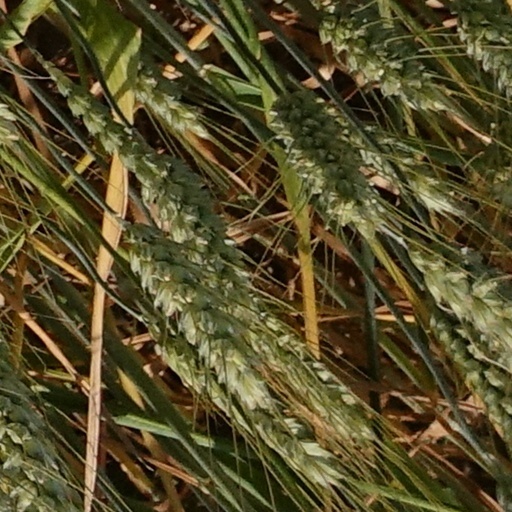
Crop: wheat